Turnbull Canal System

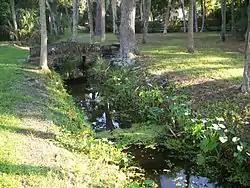
Part of the old canal system, running through Myrtle Avenue Park

The Turnbull Canal System is a historic area in New Smyrna Beach, Florida, United States. On August 24, 2007, it was added to the U.S. National Register of Historic Places.